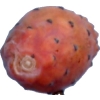
Label: cactus_fruit_red